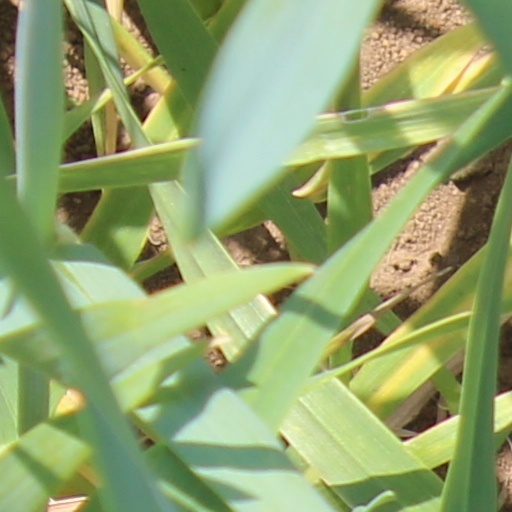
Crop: wheat